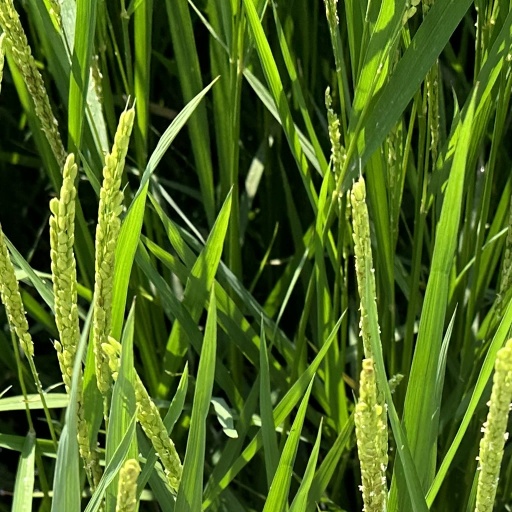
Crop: rice